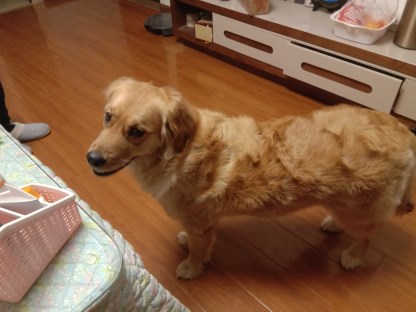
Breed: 5355-n000126-golden_retriever